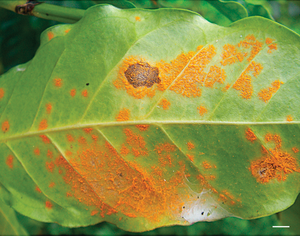
Hemileia vastatrix est une espèce de champignons basidiomycètes de l'ordre des Pucciniales, originaire d'Afrique orientale.